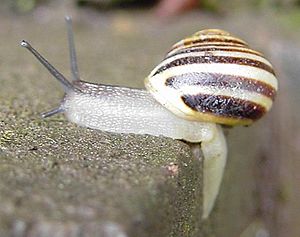
Havesnegl
Cepaea hortensis
Cepaea hortensis
Havesneglen er en landlevende lungesnegl, der fortrinsvis er udbredt i Europa. I Danmark er den almindelig i udkanten af skove samt i krat, parker og haver, langs grøfter, åer og ved søer.